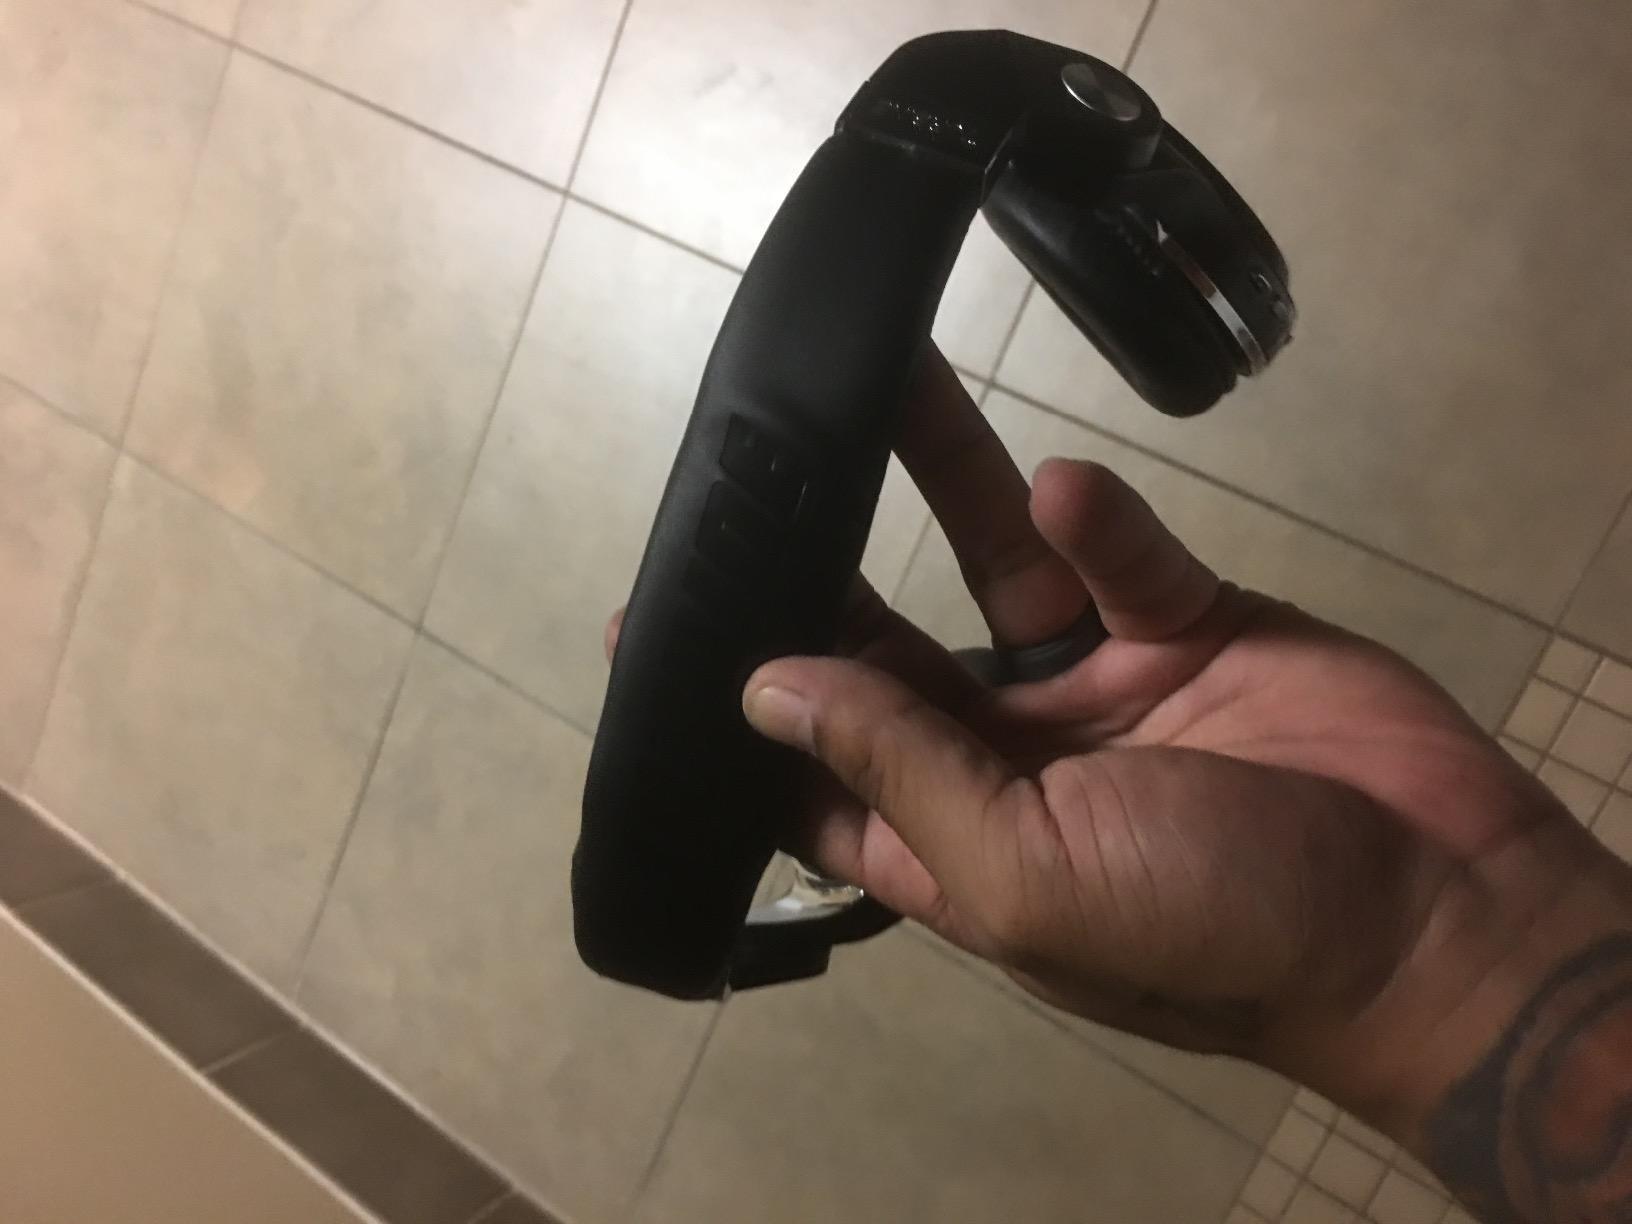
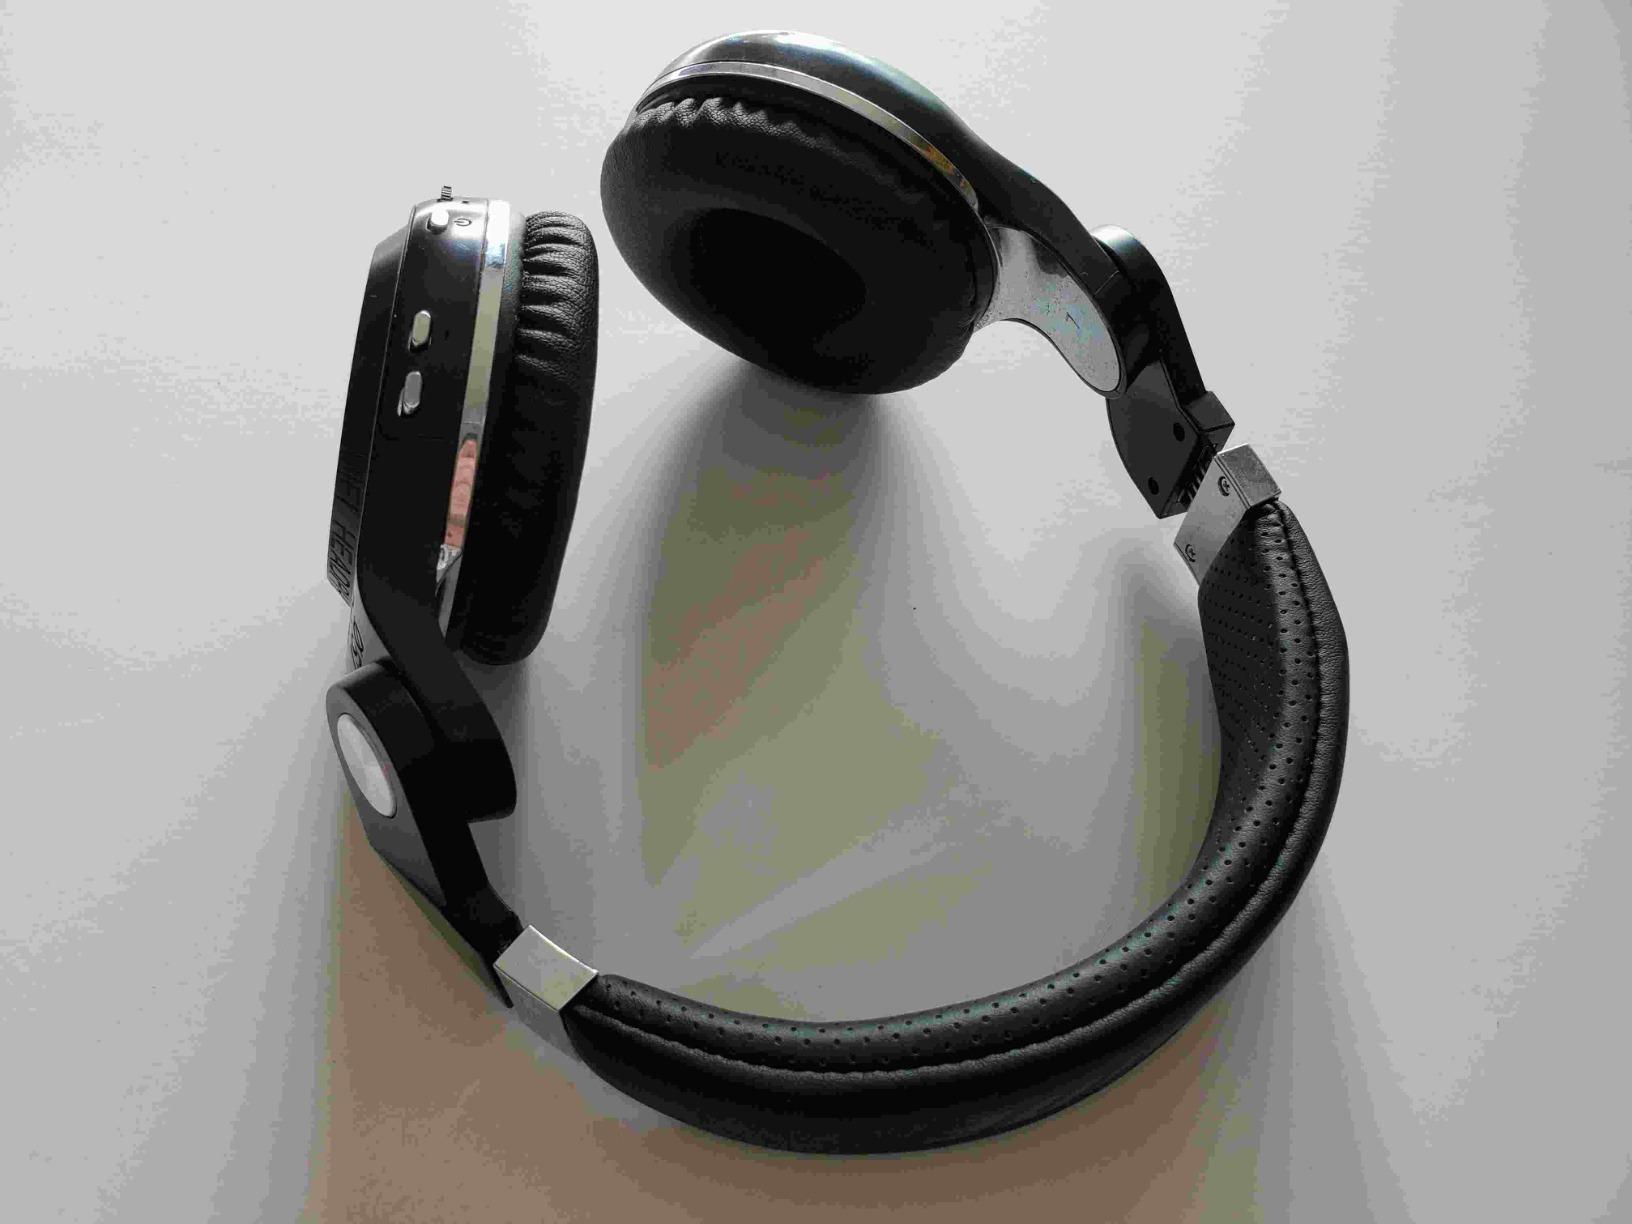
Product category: headphones
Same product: yes